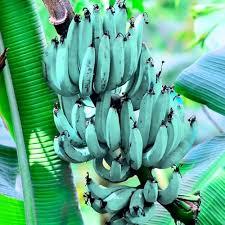
Mkonge mkubwa wa  ndizi changa yenye rangi ya kijani buluu umetundikwa kwenye mti. Majani mapana ya kijani ya mgomba yanazunguka ndizi yakionyesha ukuaji asilia. Picha inaonyesha uzuri wa kilimo na matunda yanayoendelea kukomaa.